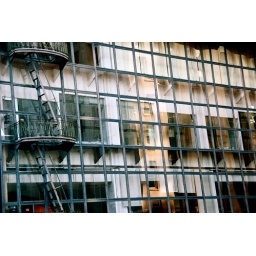
People in glass houses